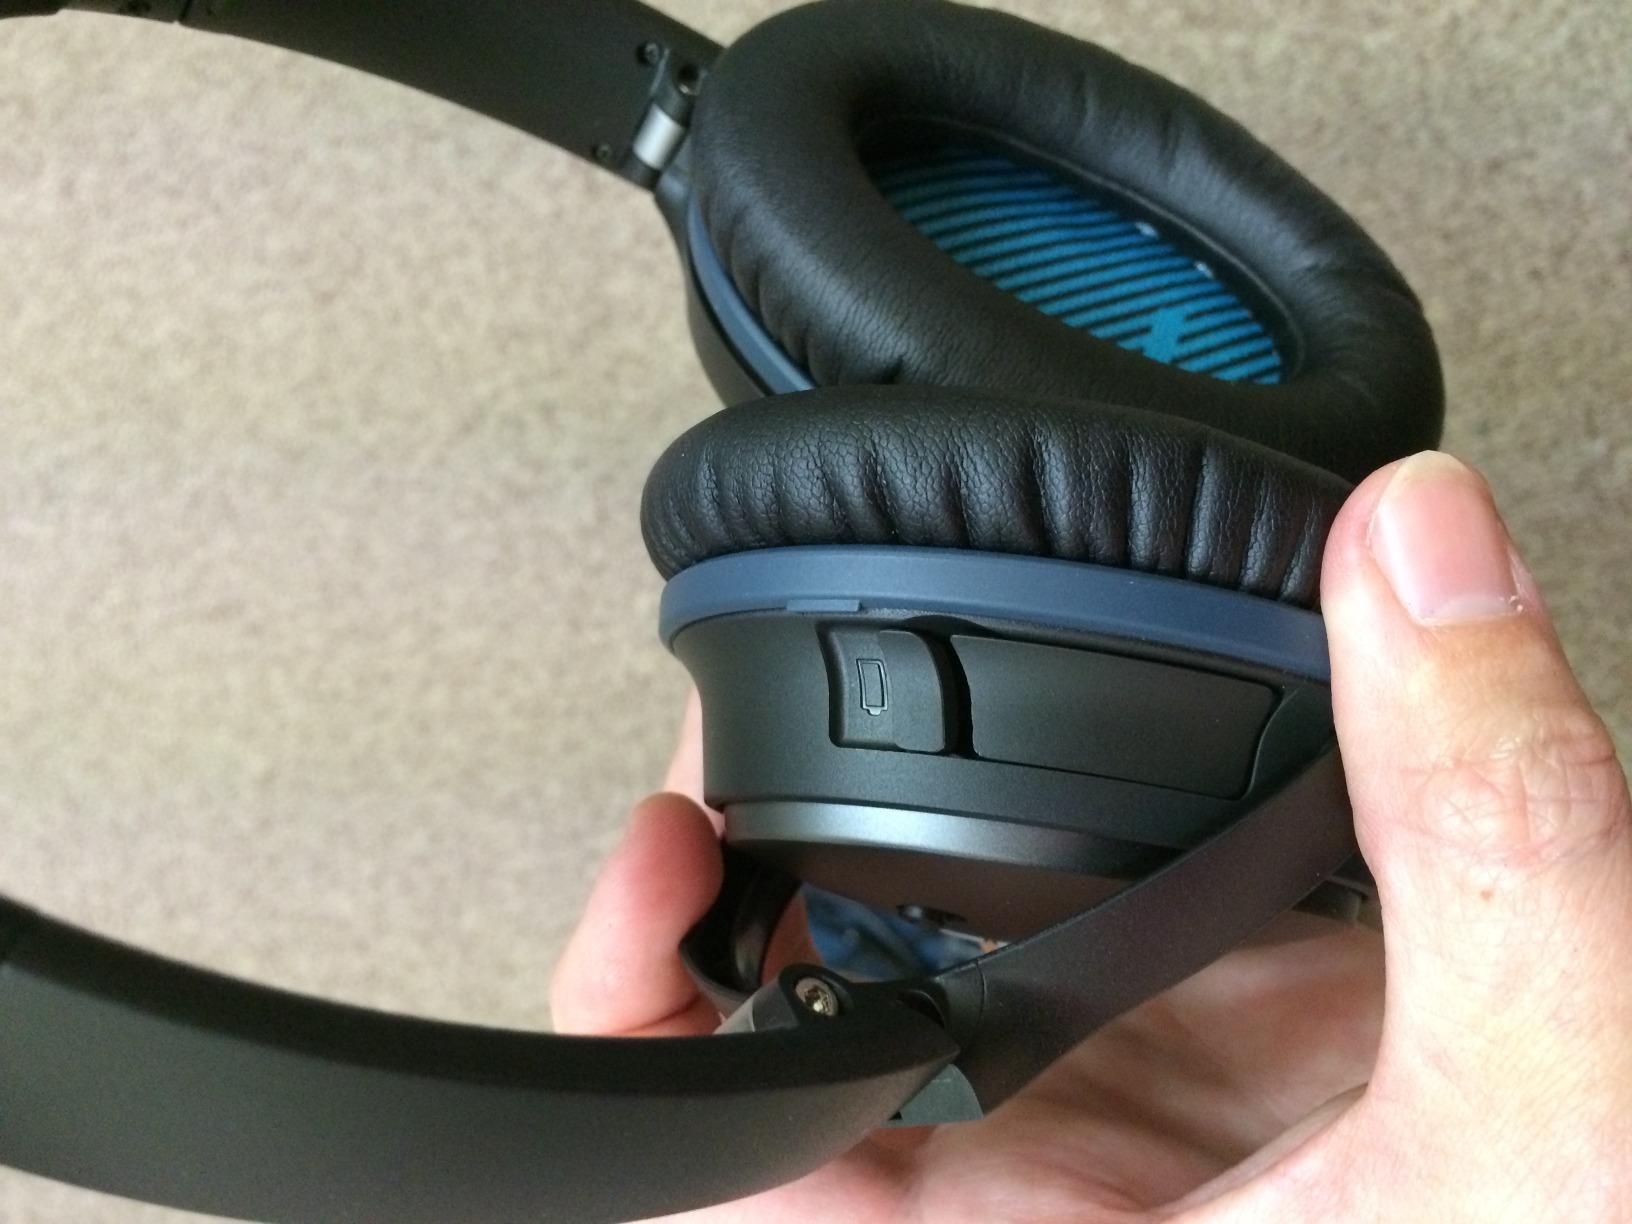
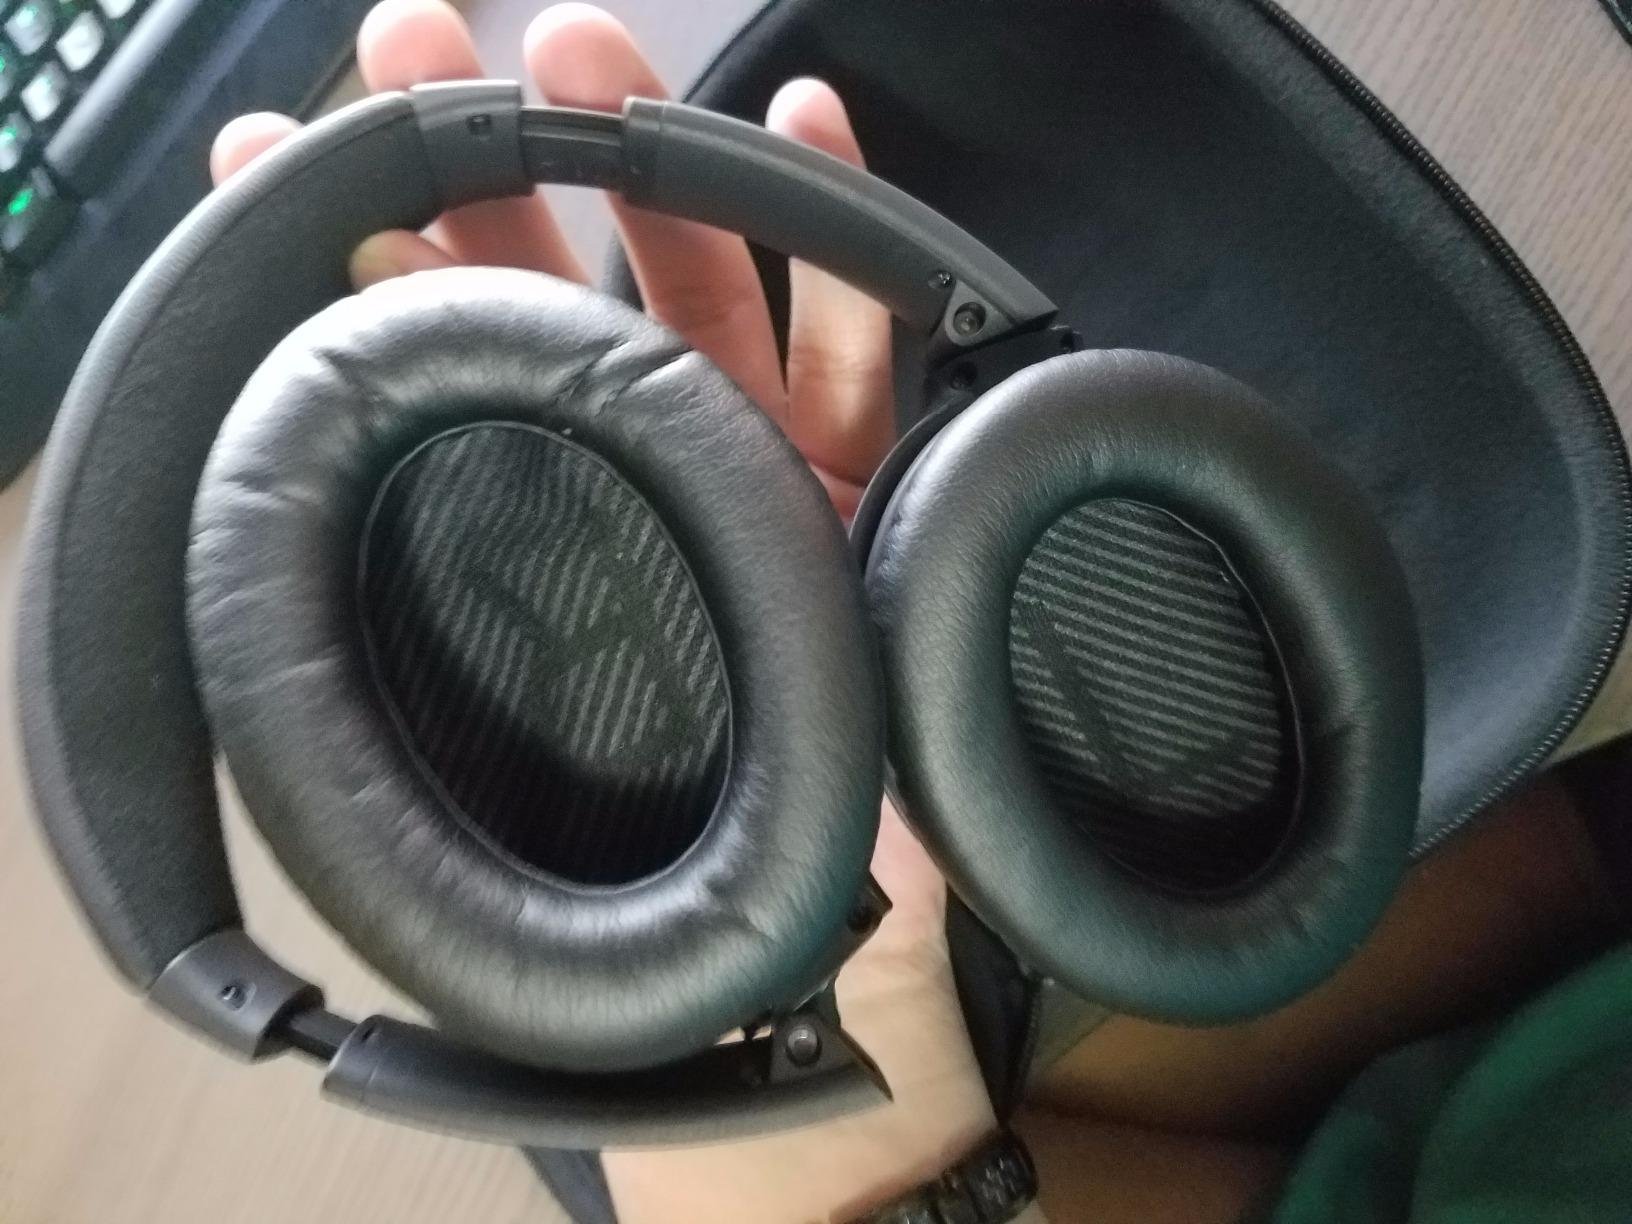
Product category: headphones
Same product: no